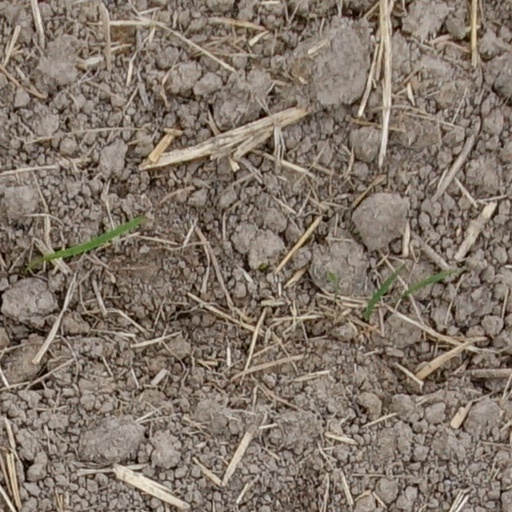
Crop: wheat